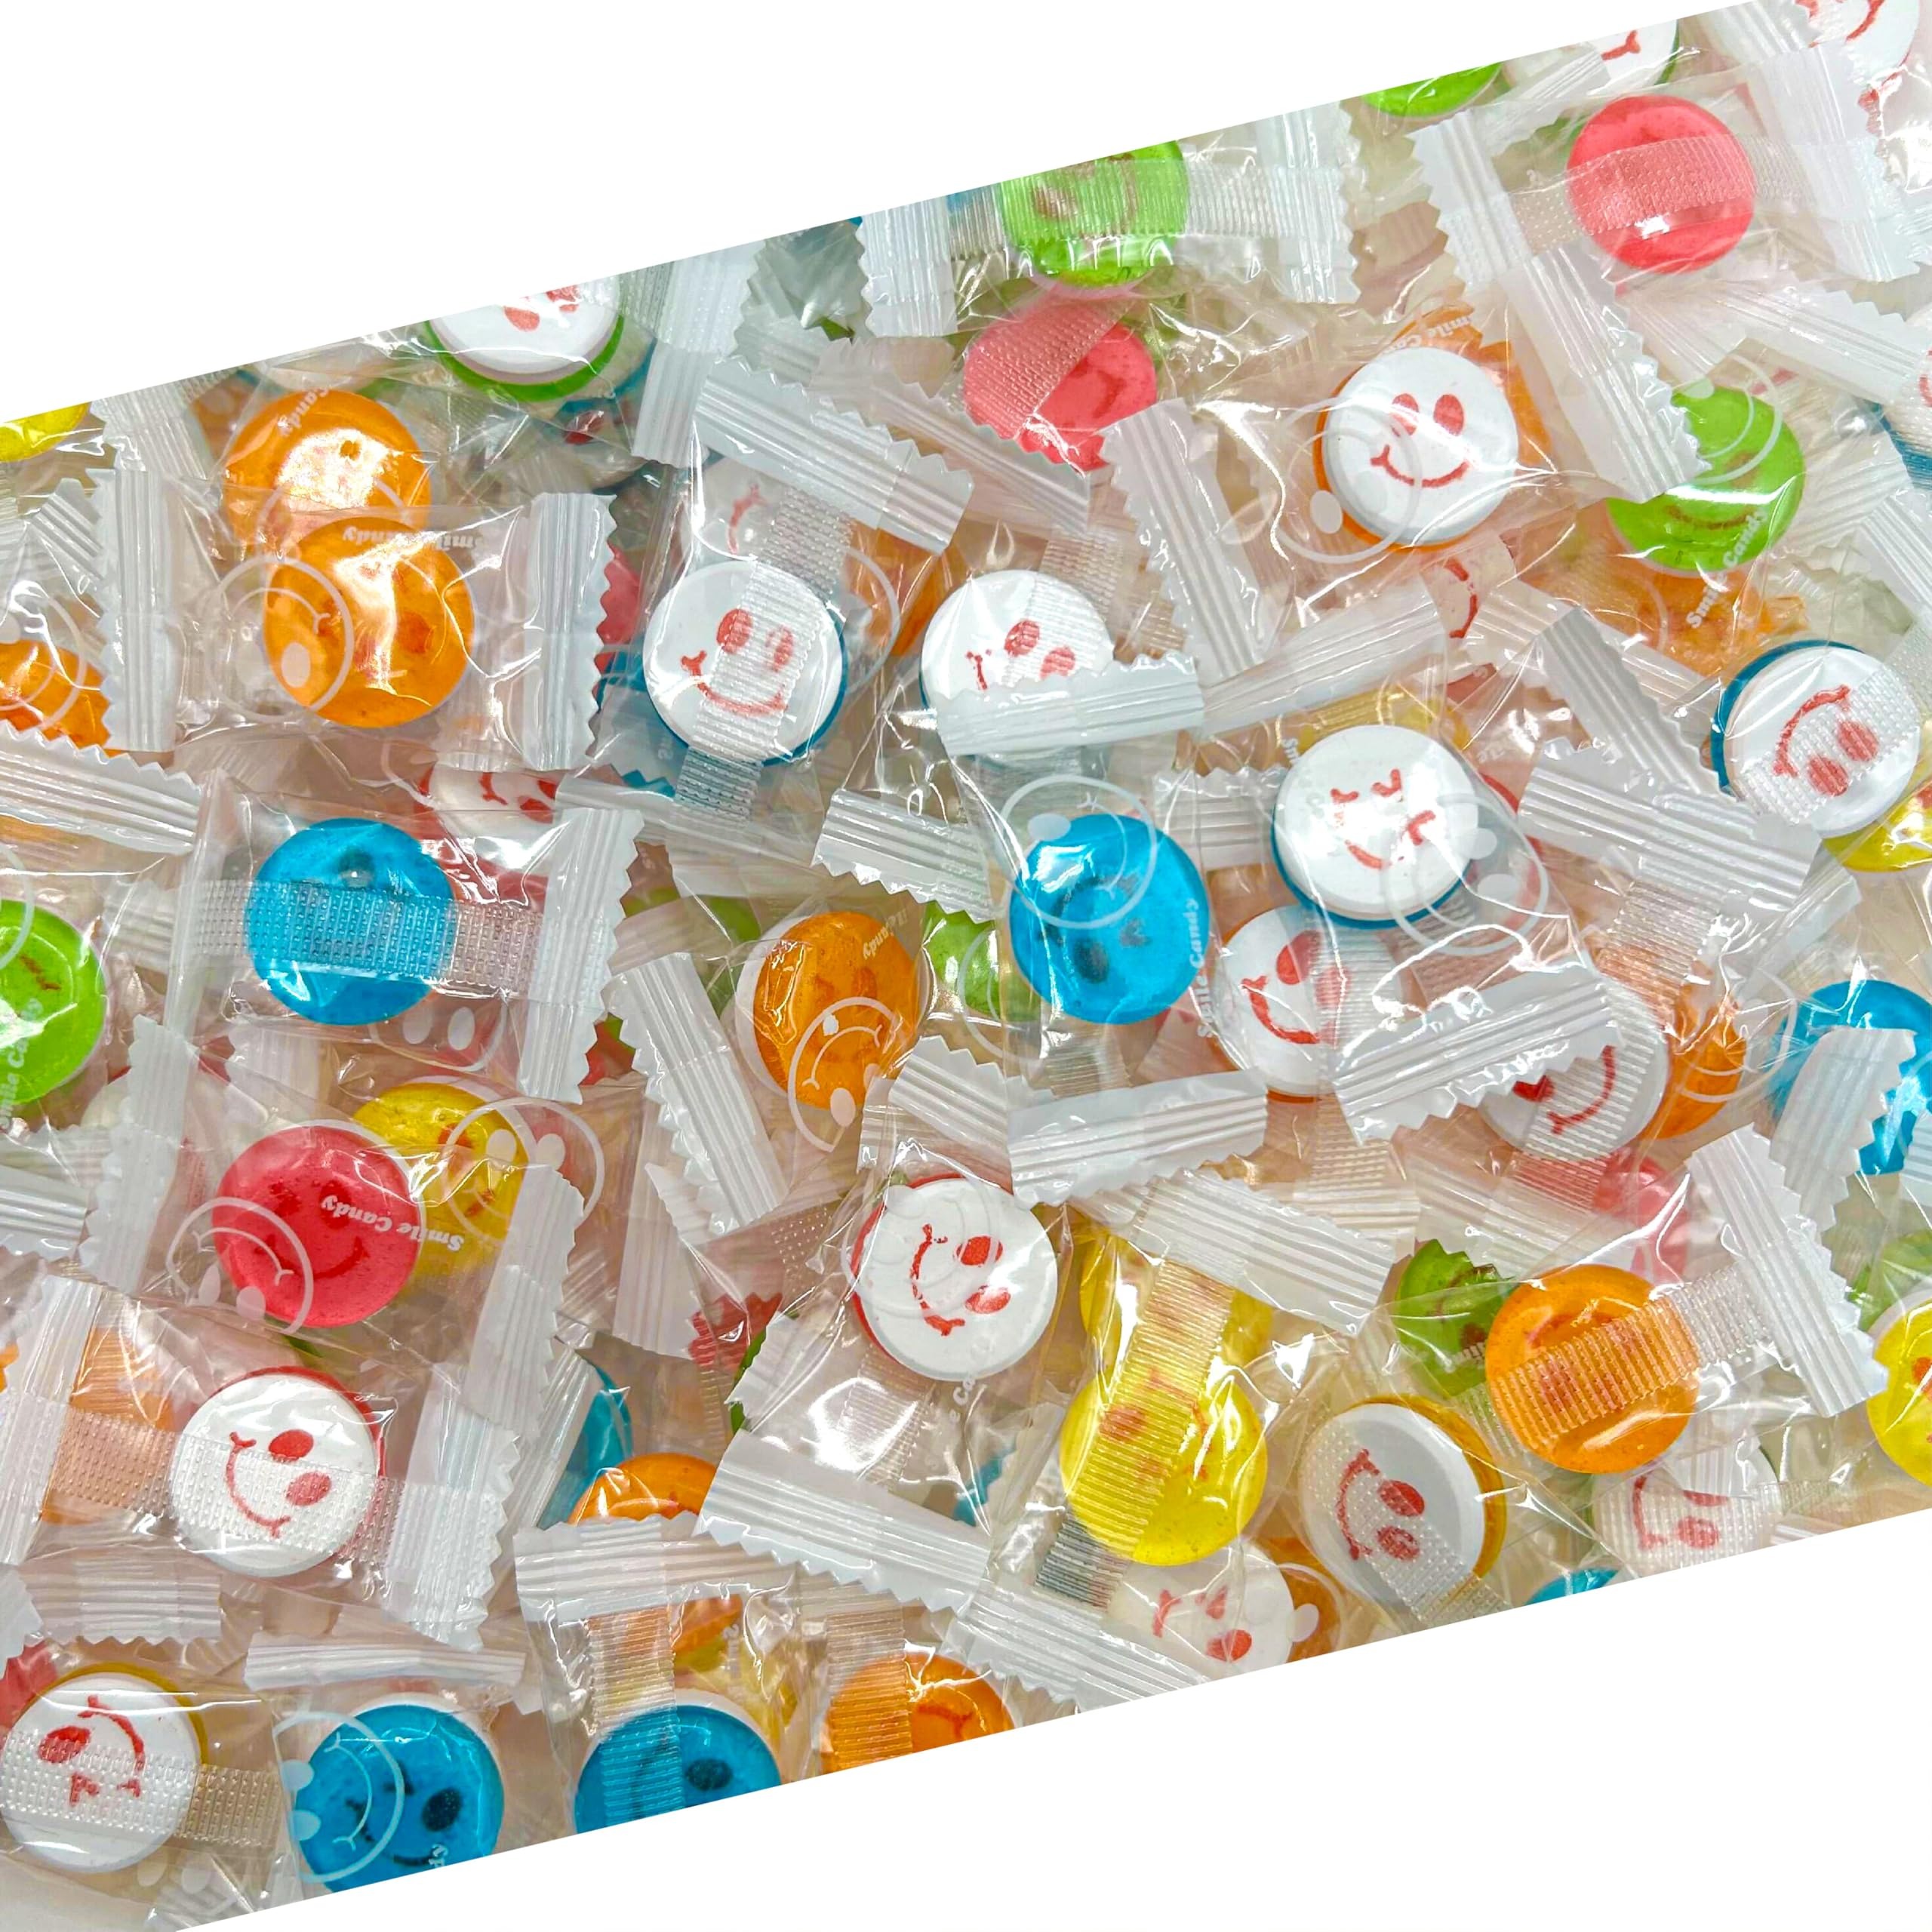
Item Name: Smiley Face Hard Candy | 1 Pound Bag - About 150 Count | Sweet and Sour Happy Face Candies | Assorted Fruit Flavors | Individually Wrapped Candy for Goodie Bags, Pinata, Party Favors, Office Bowls
Bullet Point 1: Our 1 pound bag includes approximately 150 individually wrapped Smiley Face Hard Candies in assorted fruit flavors like strawberry, mango, lemon, green apple, and blue raspberry
Bullet Point 2: Each of our candies features a cheerful emoji face and a dual-layered design, combining visual fun with bold fruity flavors that make every bite more exciting; the glossy, colorful side is sweet, while the matte white side, reminiscent of pressed candy, adds a slightly sour kick
Bullet Point 3: These smiley face candies are ideal for emoji themed birthdays, candy jars, classroom prizes, office candy bowls, graduation candy bar or party favors that add fruity fun and cheerful vibes for all ages
Bullet Point 4: Add these emoji candies to party bags, piñatas, or use them as fun candy rewards for kids - they’re bursting with fruity flavor and adorable smiley charm everyone will love
Bullet Point 5: Their bright colors and cheerful expressions make these adorable smile candies a fun and flavorful choice for birthday party favors, cheerful gifts for graduation party, or everyday smiles
Product Description: Introducing our delightful and vibrant Smiley Face Hard Candy, meticulously crafted to bring a burst of joy and flavor to every occasion. This 1-pound bag boasts approximately 150 pieces of individually wrapped, assorted fruit-flavored hard candies, each adorned with a cheerful smiley face. Our fruit hard candy individually wrapped selection is an excellent choice for graduation party candy and thank you candy individually wrapped. Whether you're organizing a 2025 graduation candy bar or preparing birthday party, these candies serve as an irresistible addition. Their vivid colors and sweet and sour taste make them a must-have for emoji party decorations. Ideal for a wide range of uses, these candies can be used as candy for pinata, candy for goodie bags, or even as bulk candy for candy buffet setups. Their vibrant yellow hue adds a splash of color to any event, making them perfect as yellow candy options or as pinata stuffers candy. Whether for a smiley face party favors theme or simply to add a touch of happiness, these candies ensure every moment is filled with smiles. Not only are these candies visually appealing, but they also serve practical purposes. They are an exceptional choice for office bowls, providing a sweet treat for colleagues and clients alike. As suckers individually wrapped, they maintain hygiene and convenience, making them a thoughtful choice for party favor candy for kids goodie bags. Embrace the joy of giving with our smiley face candy, ideal as smile candy or happy birthday candy. They make excellent party favors, leaving a lasting impression on your guests.
Value: 16.0
Unit: Ounce

Price: 9.99